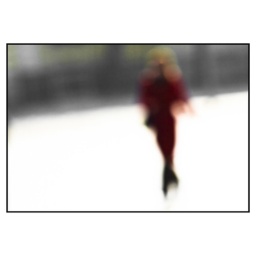
walking in red